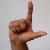
The image shows a hand gesture representing the letter 'L' in Indian Sign Language.